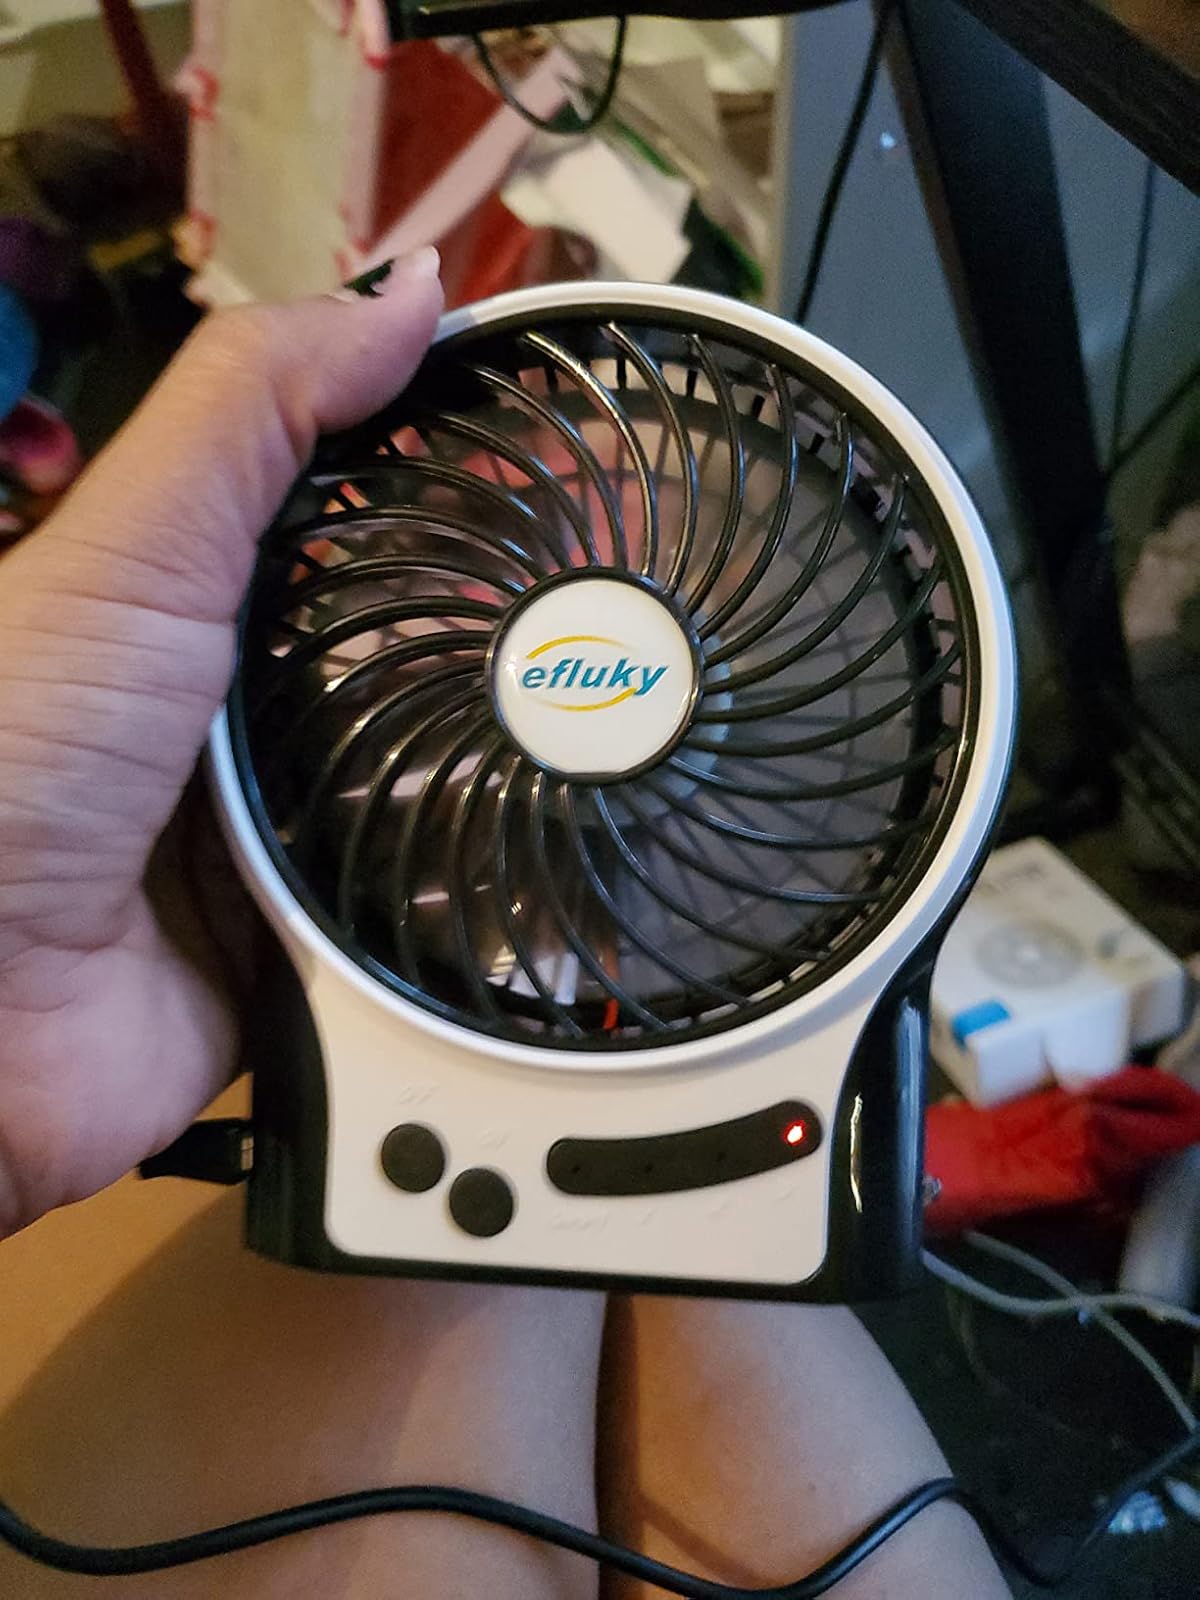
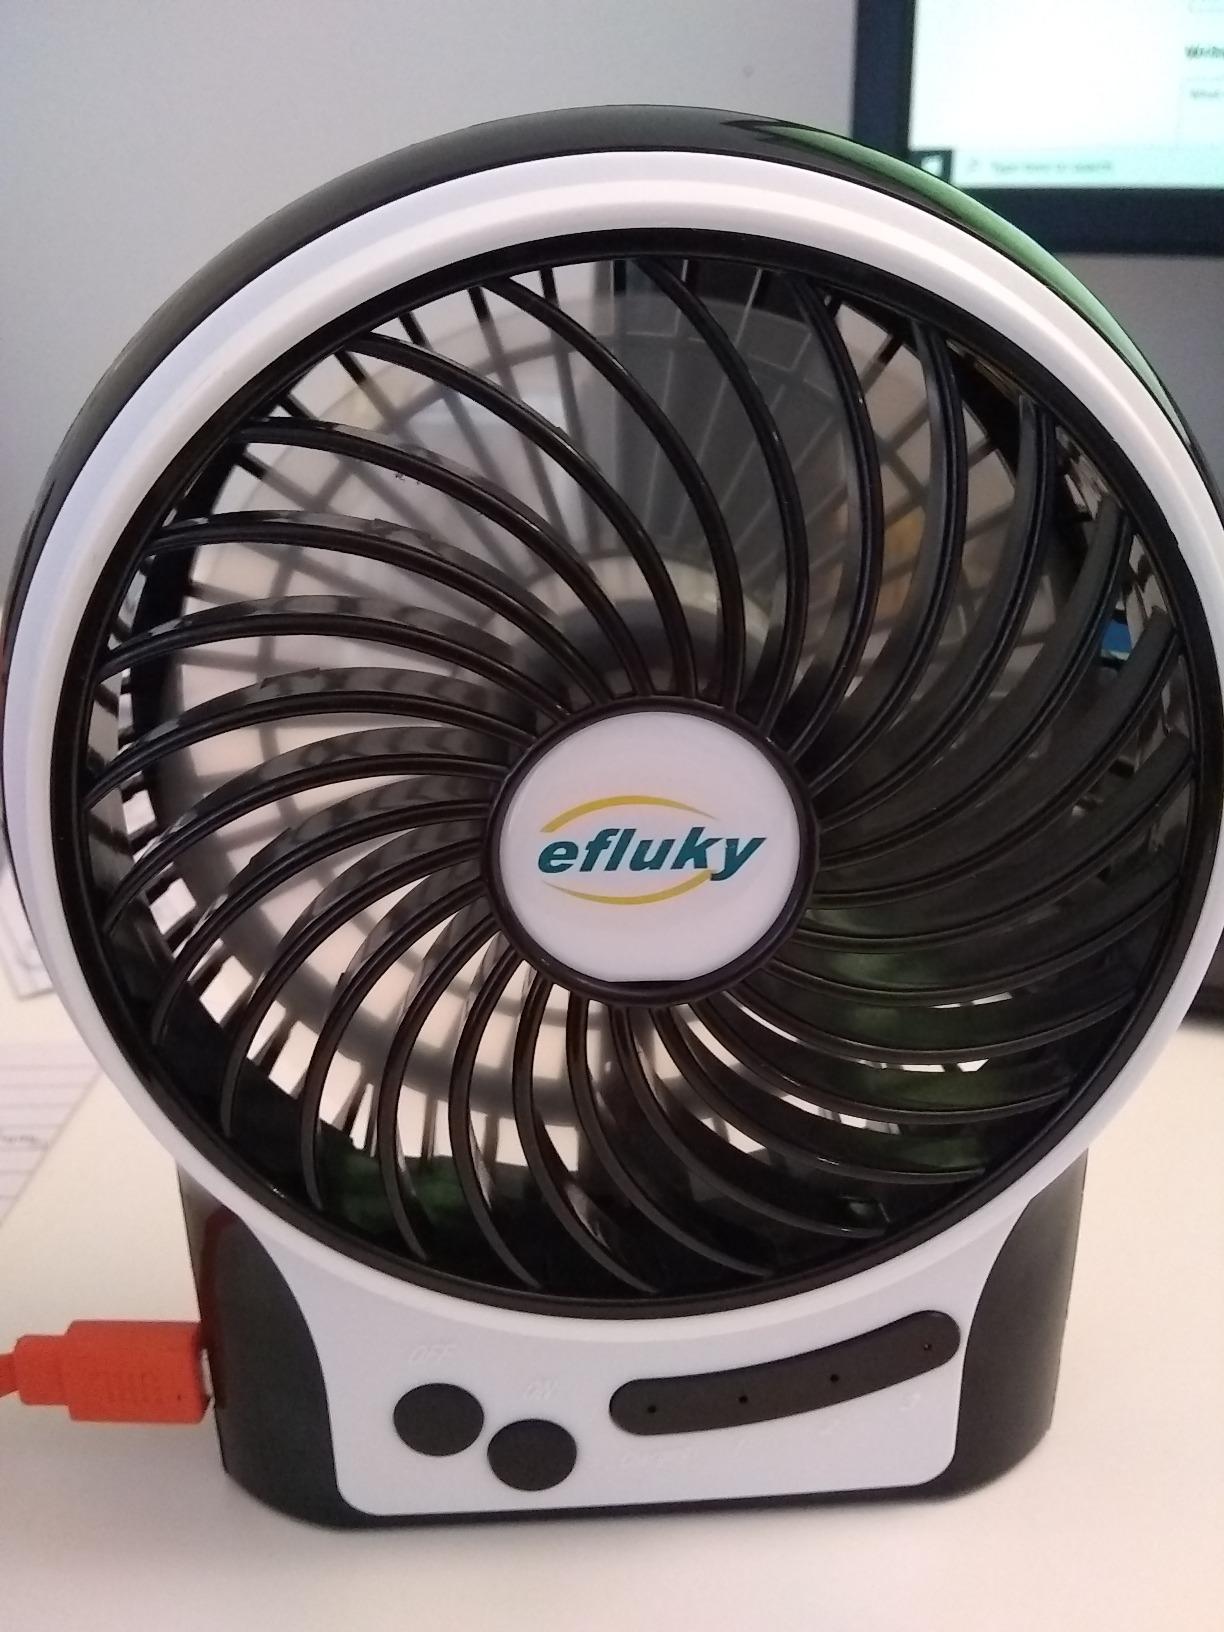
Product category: fan
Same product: yes